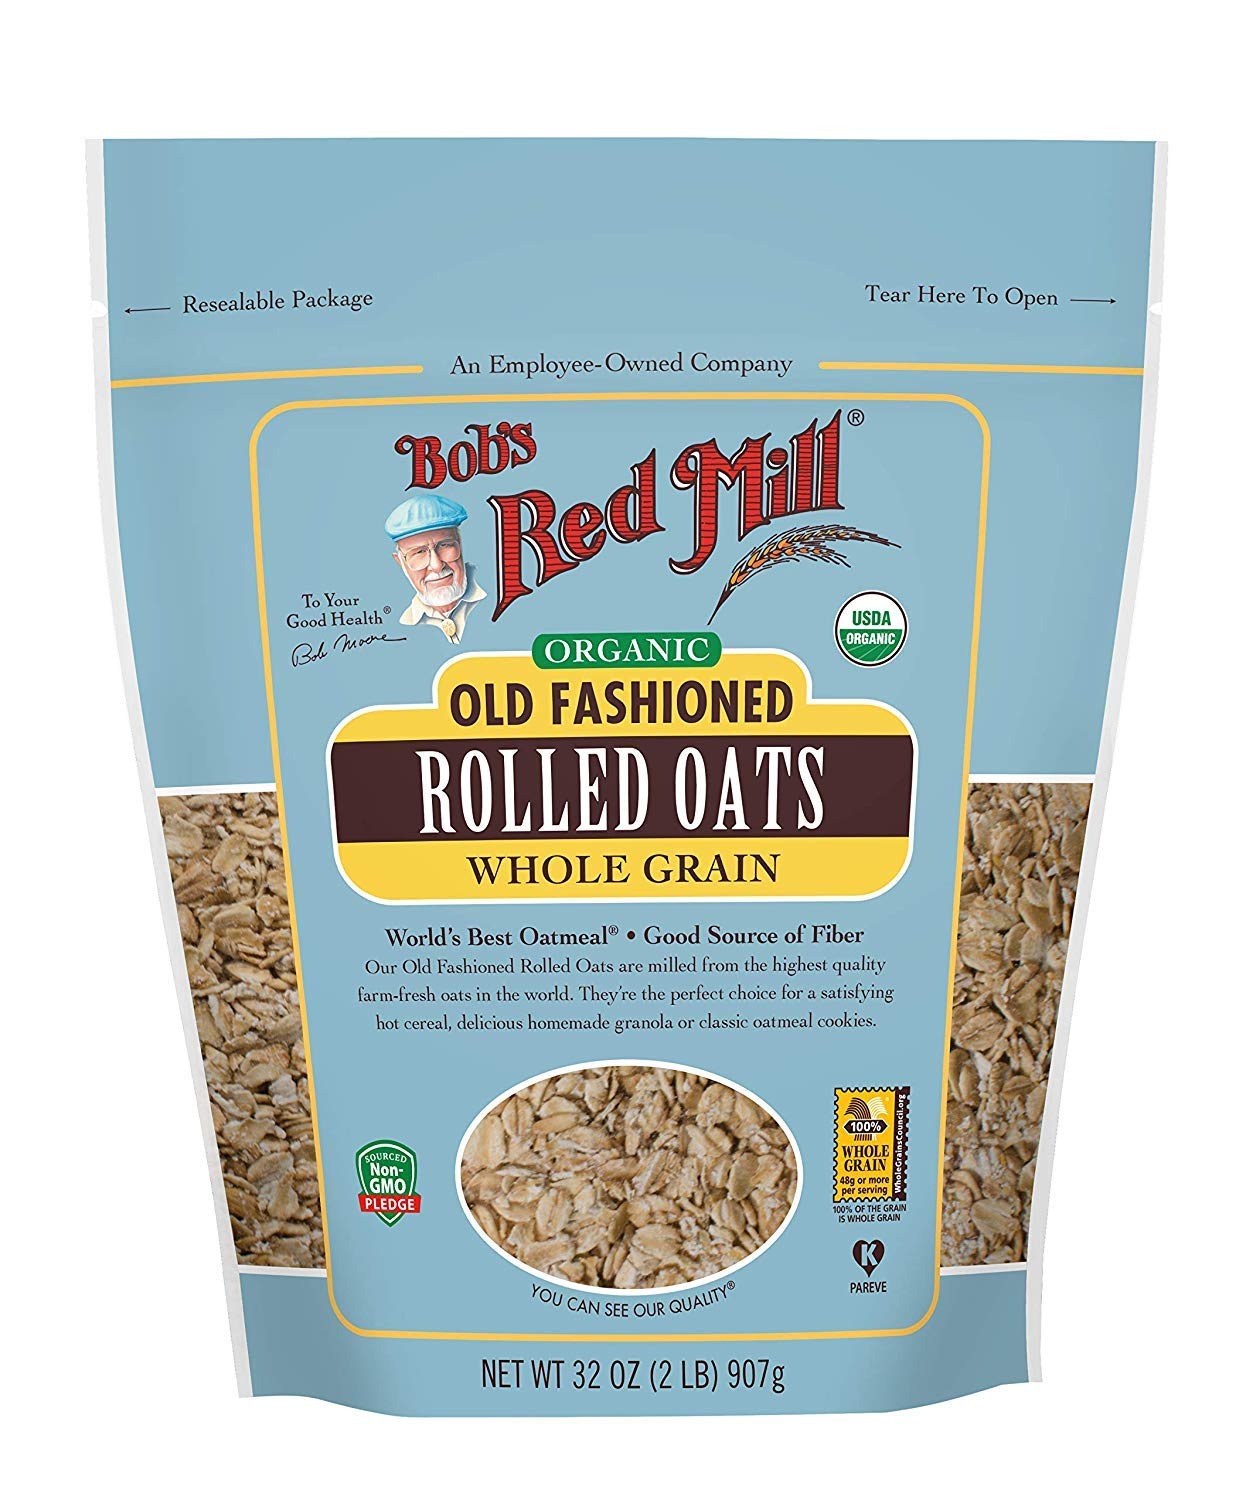
Item Name: Bob's Red Mill Organic Old Fashioned Rolled Oats 32 OZ (Pack - 2)
Bullet Point 1: WHOLE GRAIN GOODNESS: These certified organic oats are also a great choice for classic oatmeal raisin cookies, homemade granola and oatmeal bread
Bullet Point 2: GOOD SOURCE OF FIBER: One serving provides 11% of your daily value of fiber
Bullet Point 3: BOB'S RED MILL: Make folks a little happier: it’s the idea that keeps our stone mills grinding to fill every bag with wholesome goodness
Bullet Point 4: ORGANIC: Certified Organic by QAI
Product Description: Bob's Red Mill Organic Old Fashioned Rolled Oats are a delicious, wholesome hot cereal that will give you lasting energy throughout the morning. These certified organic oats are also a great choice for classic oatmeal raisin cookies, homemade granola and oatmeal bread.
Value: 64.0
Unit: Ounce

Price: 7.79